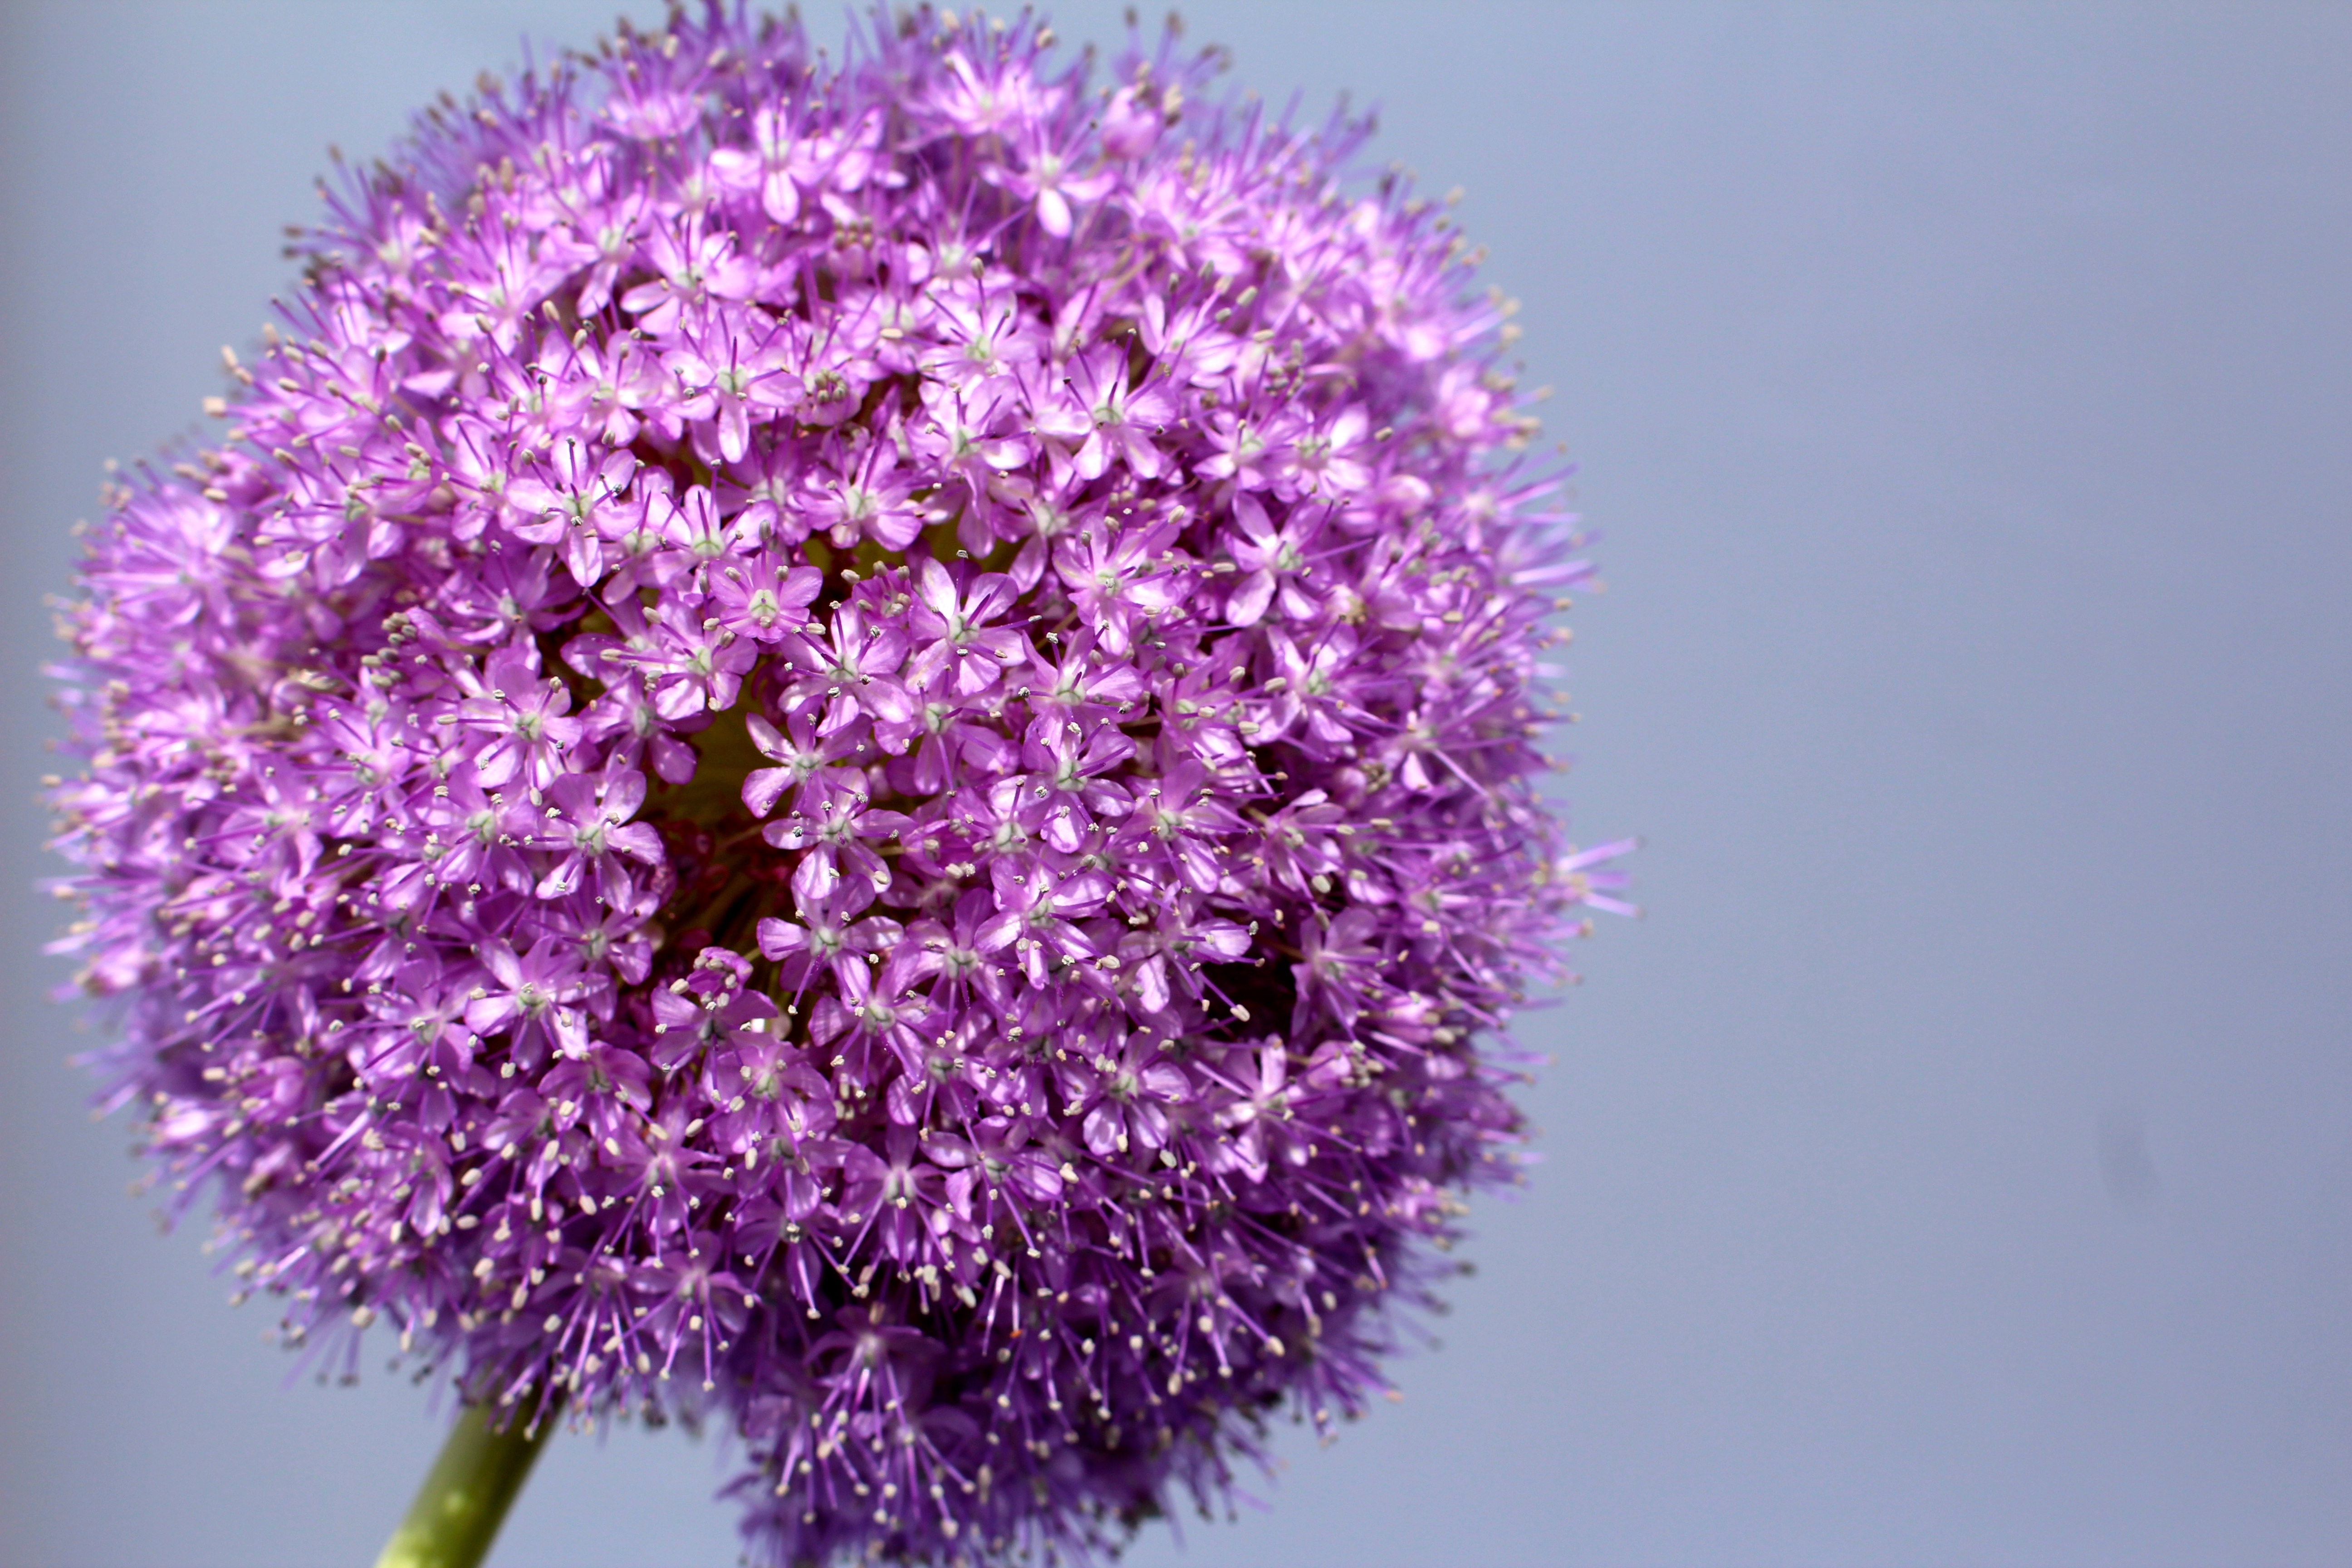
blossom, plant, flower, purple, petal, bloom, isolated, close, flora, lavender, ball, wallpaper, allium, macro photography, garden plant, flowering plant, daisy family, ornamental onion, flower ball, land plant, onion genus, english lavender